2019 Turkish offensive into northeastern Syria

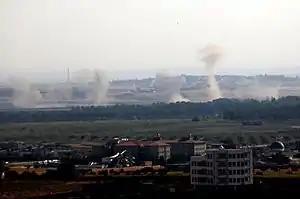
Ras al-Ayn bombing on 10 October 2019.

The operation began on 9 October 2019, with Turkish airstrikes and howitzers targeting the SDF-held towns of Tell Abyad, Ras al-Ayn where thousands of people were reported to have fled the town, Ayn Issa and Qamishli. The start of the incursion was symbolic, as it was the 21st anniversary of the PKK leader Abdullah Öcalan's expulsion from Syria in 1998 by the government of Hafez al-Assad.